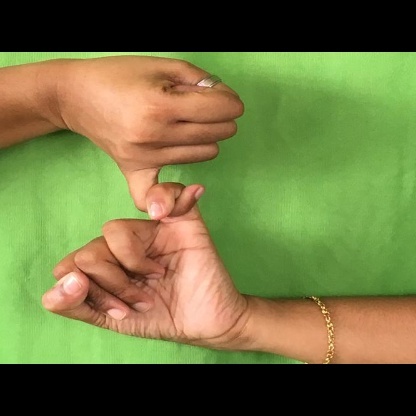
Mudra: Kilaka